Avianca Flight 052

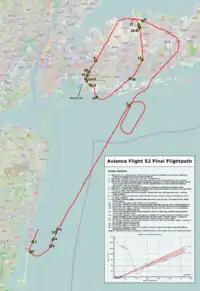
Final flight path and significant events leading up to the crash

At 20:47:27, the NY TRACON feeder controller told the flight crew to "expect an ILS two two left" "altimeter two niner six niner proceed direct Deer Park". At 20:54:40, the feeder controller directed Flight 052 to make a 360° turn. At 20:56:16, the controller gave the flight a wind shear advisory of an "increase of 10 knots at 1500 feet and then an increase of 10 knots at 500 feet". The flight crew acknowledged the advisory. At 21:00, JFK was experiencing light drizzle and fog with mile visibility, an indefinite ceiling with obscured, and a wind of at 190°.